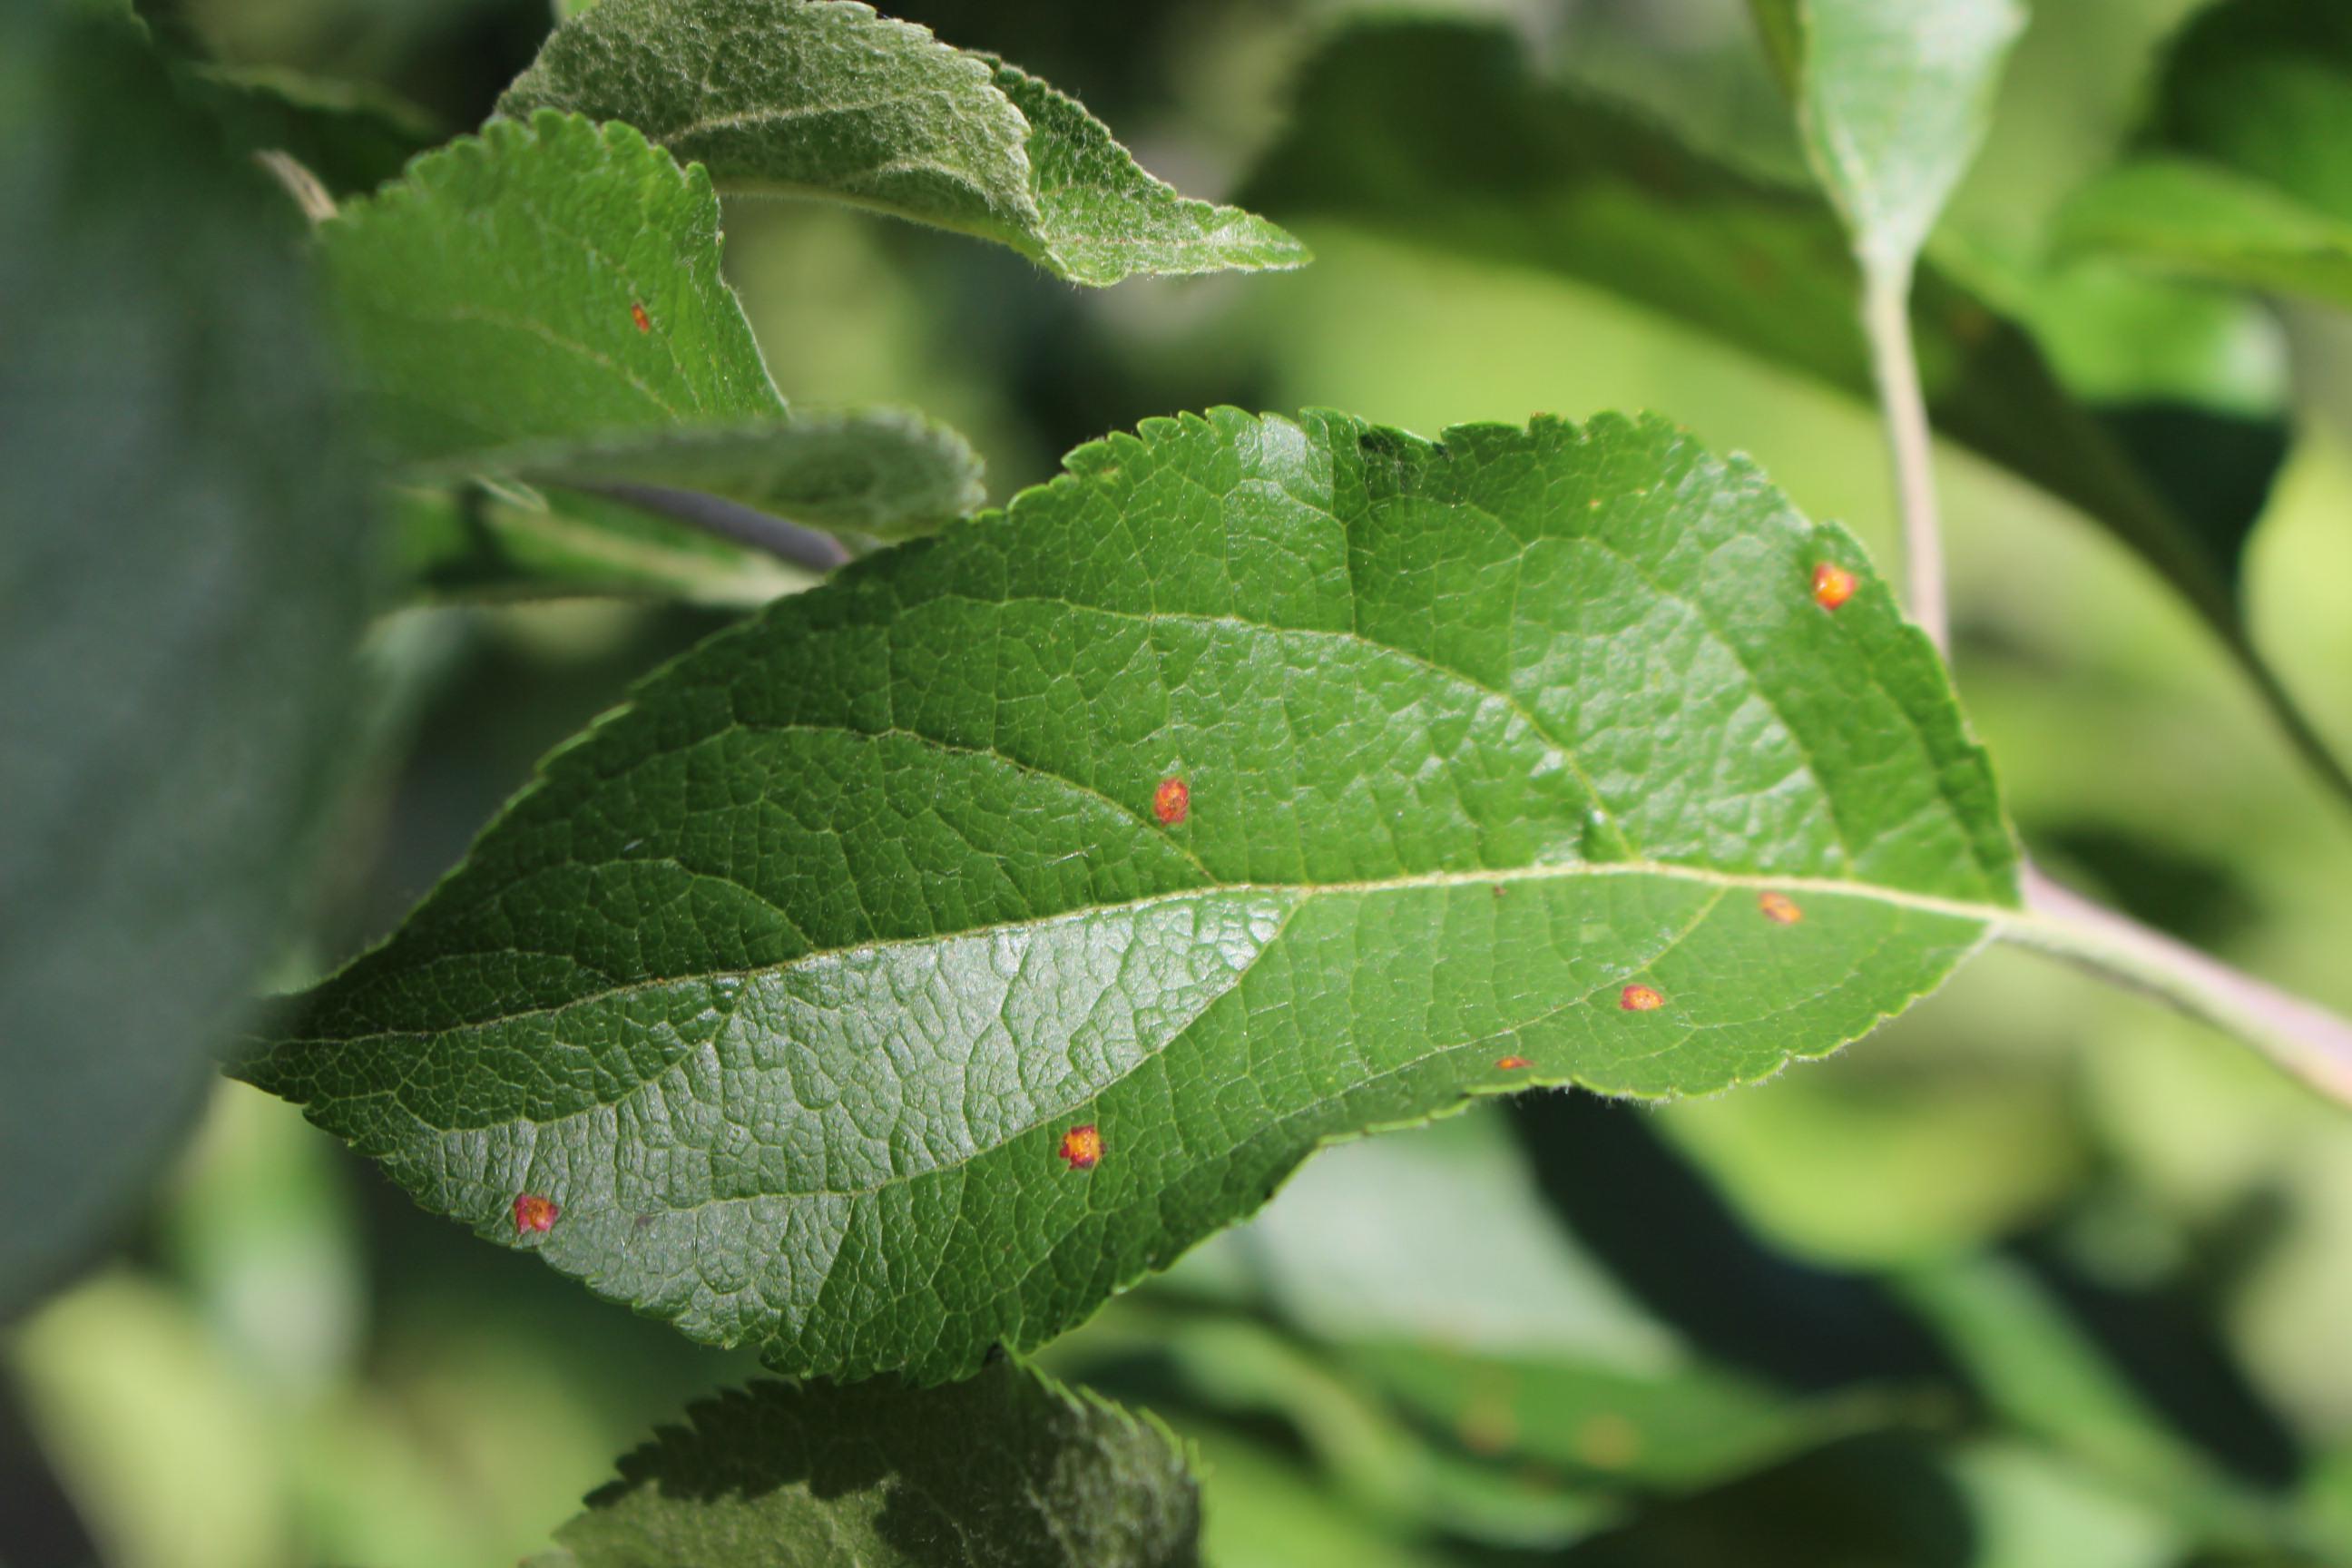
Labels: rust